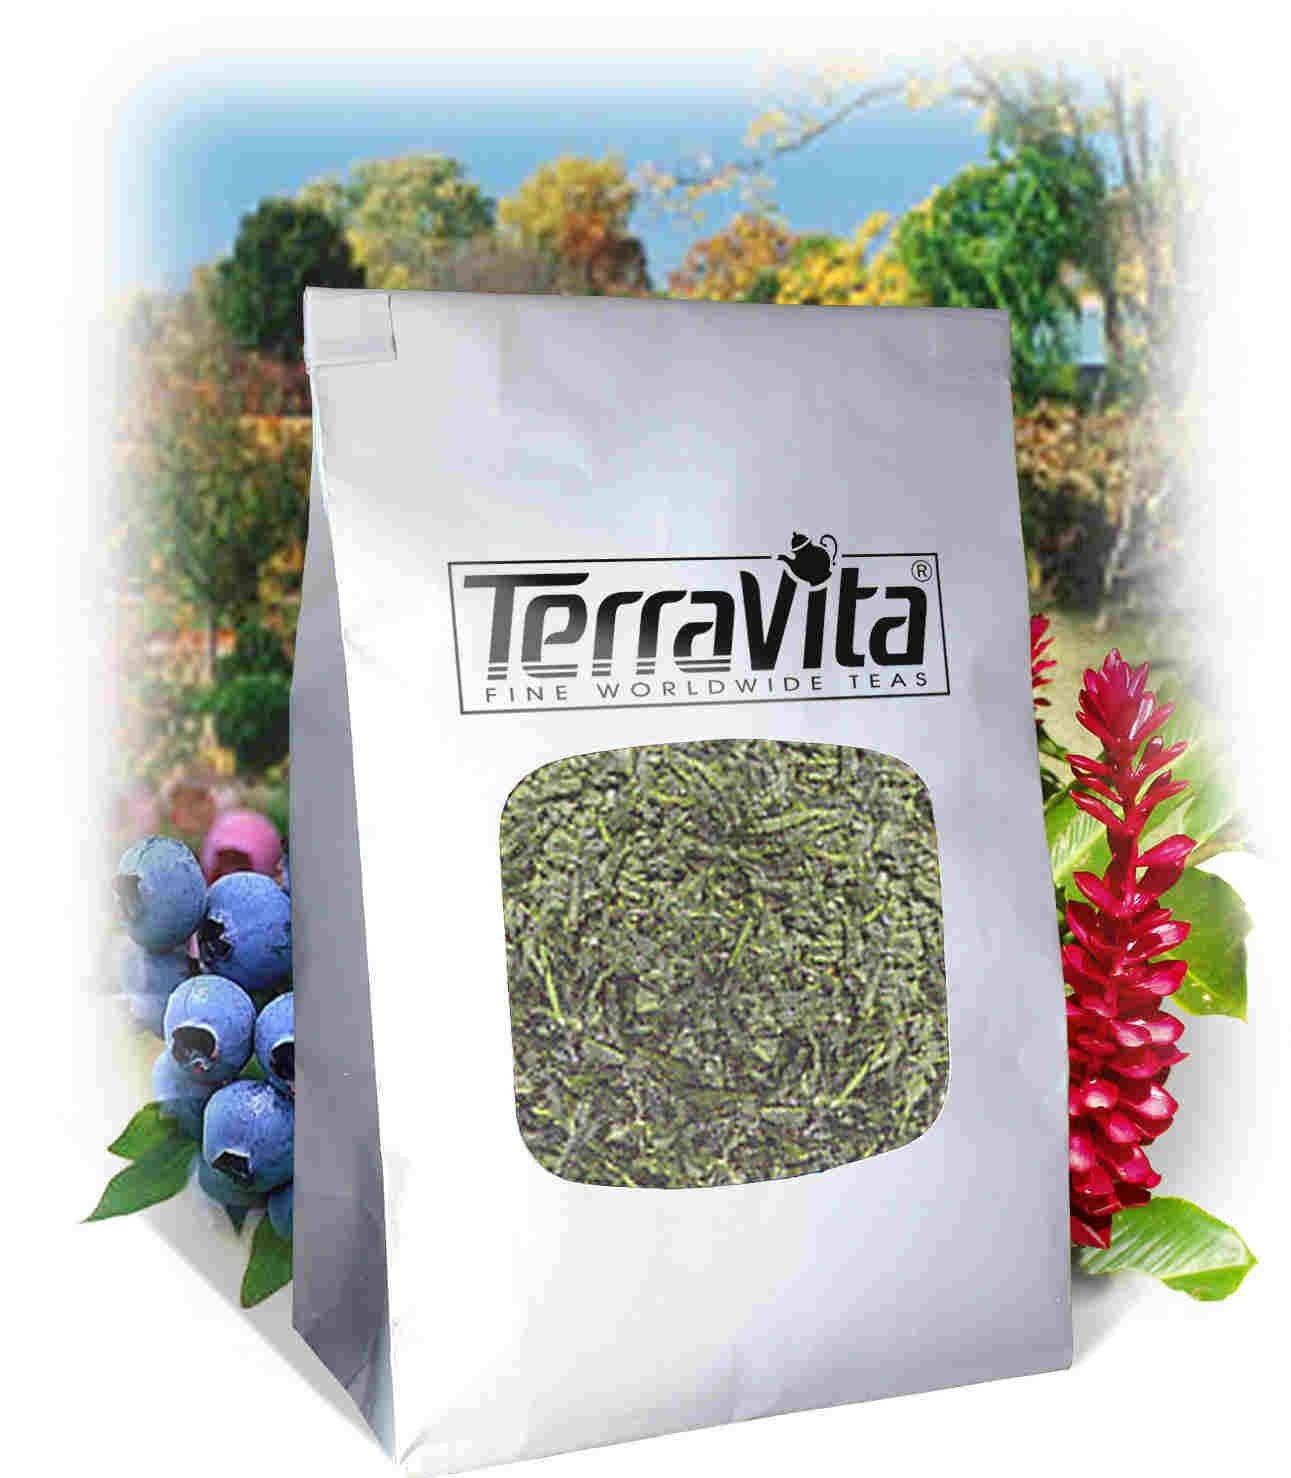
Item Name: Lady's Mantle Tea (Loose) (8 oz, ZIN: 513594)
Bullet Point 1: Lady's Mantle Tea (Loose) (8 oz, ZIN: 513594)
Bullet Point 2: No fillers.
Bullet Point 3: Manufacturer: TerraVita
Bullet Point 4: Size: 8 oz
Bullet Point 5: Loose Leaf Herbal Tea - Packed in a convenient upright pouch!
Product Description: Lady's Mantle Tea (Loose) (8 oz, ZIN: 513594)<BR><BR>Packaged in the United States in a GMP certified facility (Good Manufacturing Practice).<BR><BR>No fillers.<BR><BR>Manufacturer: TerraVita<BR><BR>Size: 8 oz<BR><BR>Loose Leaf Herbal Tea - Packed in a convenient upright pouch!<BR><BR>Ingredients: Lady's Mantle
Value: 8.0
Unit: Ounce

Price: 35.41